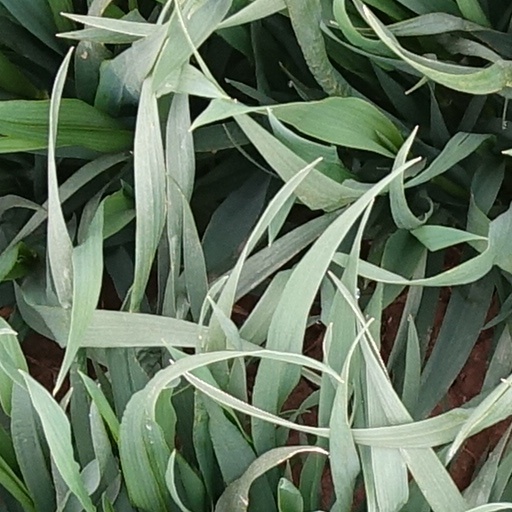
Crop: wheat